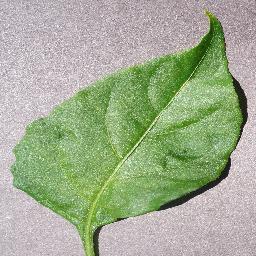
Label: Pepper,_bell___healthy